Blohm & Voss BV 246

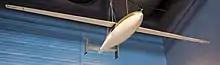
A Bv 246B on display at the Udvar-Hazy Center.

This glider was designed by Richard Vogt, at first under the designation of BV 226, which was later changed to its definitive designation BV 246 on December 12, 1943.